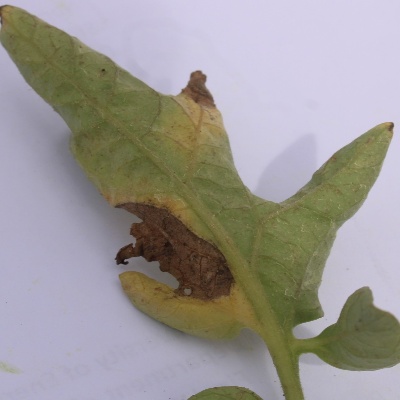
Crop: Tomato
Condition: verticulium wilt